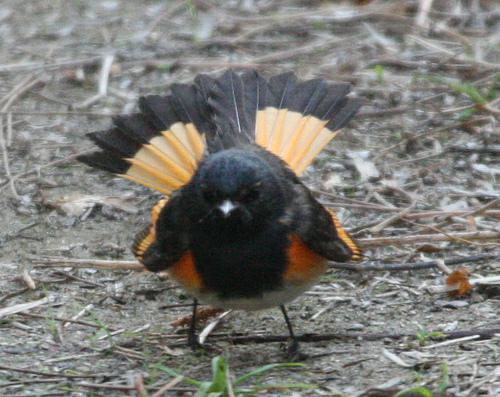
A photo of a american redstart